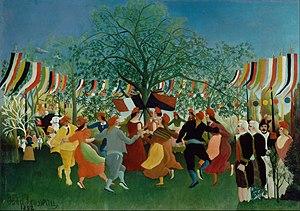
Avec ce tableau, Henri Rousseau commémore le centenaire de la Première République française de 1792]
Une fête est une période de réjouissance collective destinée à célébrer quelque chose ou quelqu'un. Une fête est limitée dans le temps : il n'y a pas de fête solitaire ; les funérailles ne sont pas considérées comme une fête. La fête peut devenir un devoir ou une obligation sociale, comme les préceptes catholiques ou les fêtes nationales. Il existe des fêtes publiques, qui engagent une société tout entière, et des fêtes privées limitées à une famille, à une corporation, à des clients, etc.
Le postimpressionnisme caractérise une période de l'histoire de l'art moderne et de la peinture en particulier, entre la fin des années 1880 et, par convention, l'année 1910.